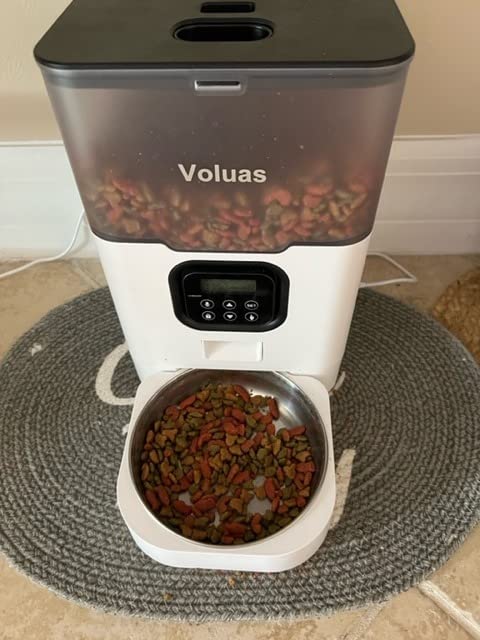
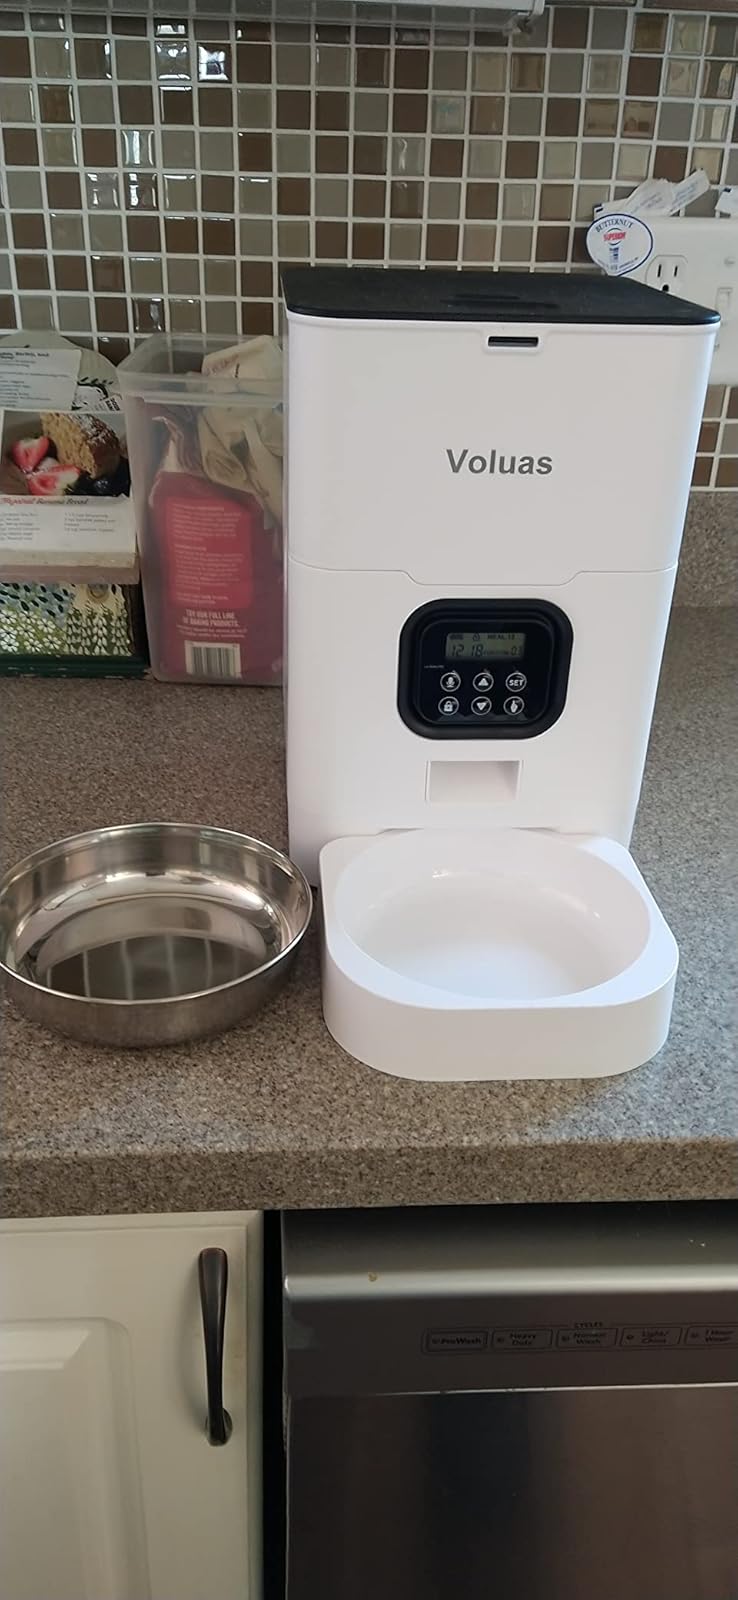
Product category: items_feeder
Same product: no